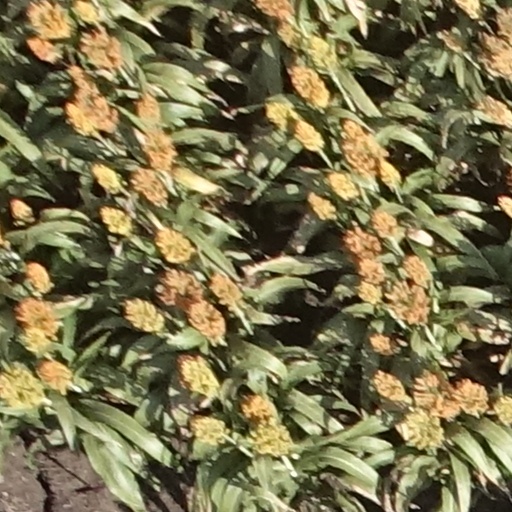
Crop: sorghum